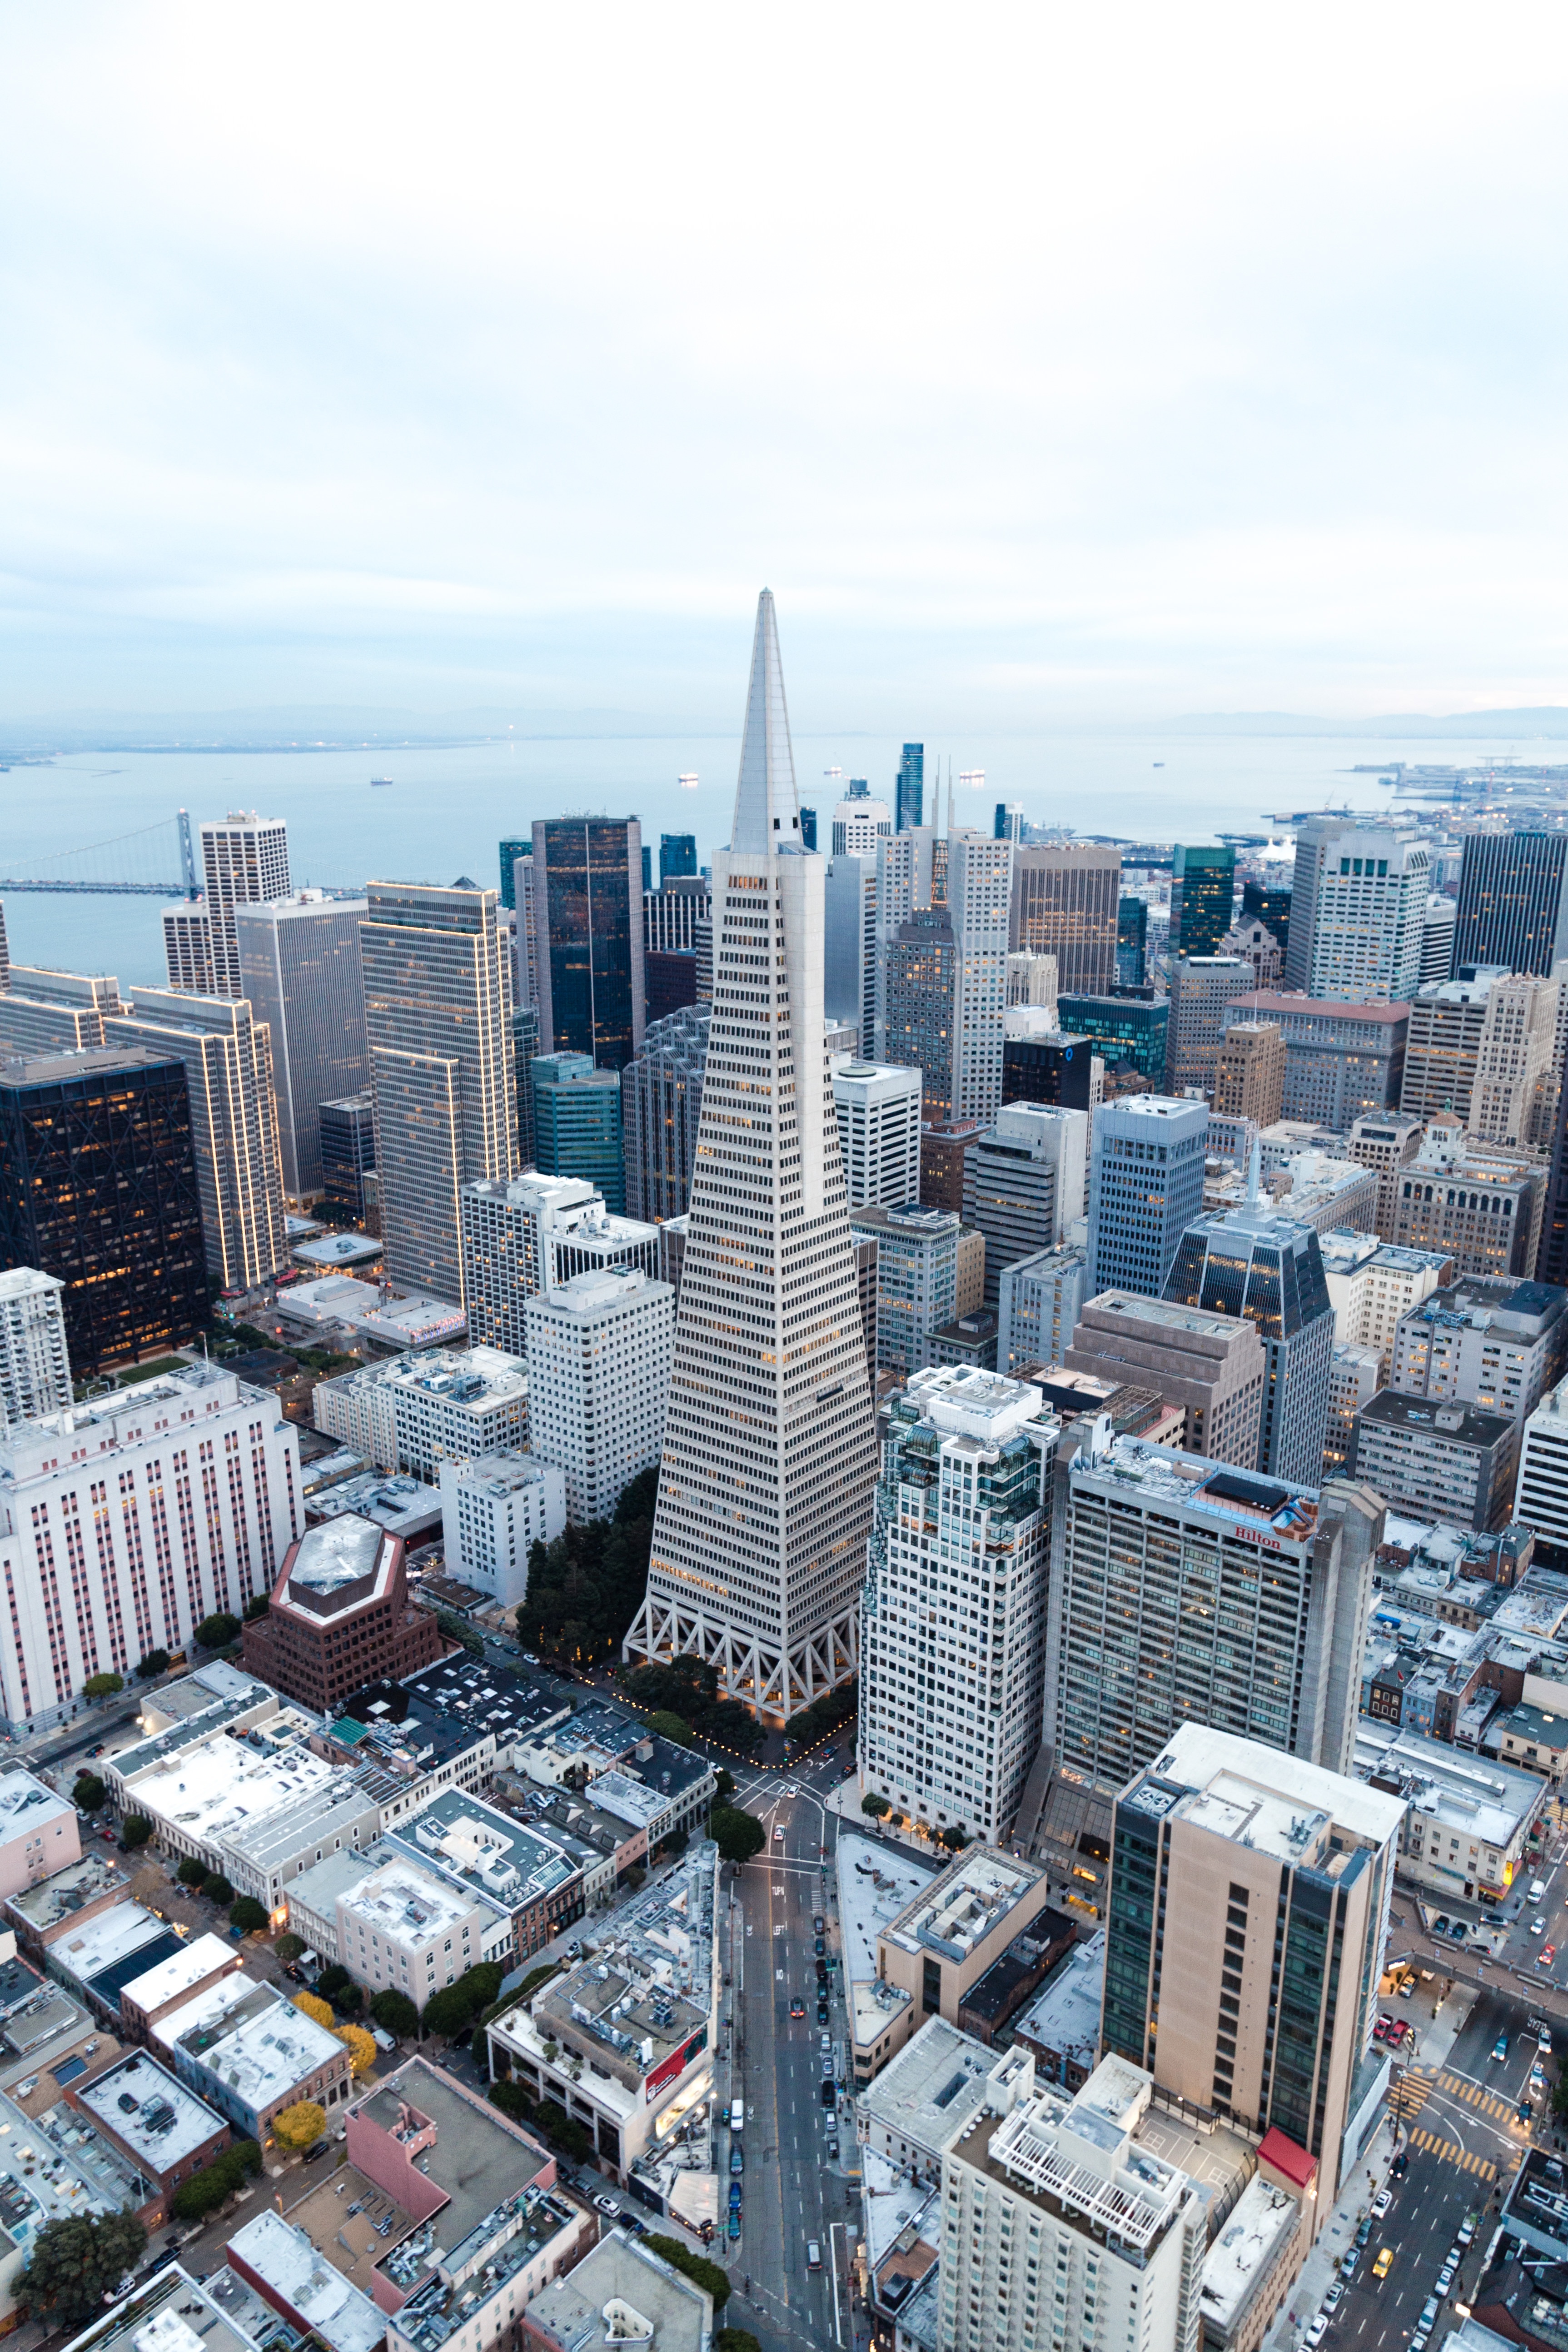
architecture, skyline, traffic, city, skyscraper, urban, cityscape, downtown, travel, tower, landmark, business, modern, aerial view, tower block, skyscrapers, buildings, metropolis, neighbourhood, financial district, bird's eye view, aerial photography, urban area, residential area, geographical feature, human settlement, metropolitan area